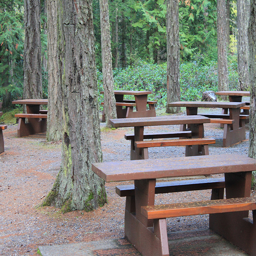
A park filled with benches and trees with green leaves.
Several picnic benches arranged in a wooded area.
Various benches in the middle of wooded area.
a number of park benches near many trees
A group of picnic tables in a heavily forested area.